Tankette

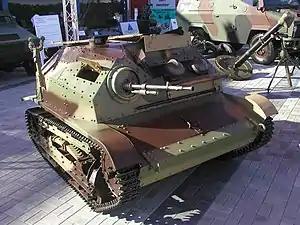
A TKS tankette in the Polish Army Museum

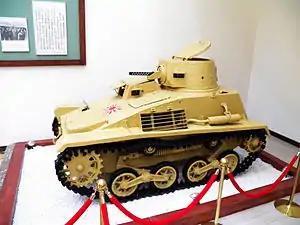
A Japanese Type 94 tankette

A tankette is a tracked armoured fighting vehicle that resembles a small tank, roughly the size of a car. It is mainly intended for light infantry support and scouting. Colloquially it may also simply mean a small tank.